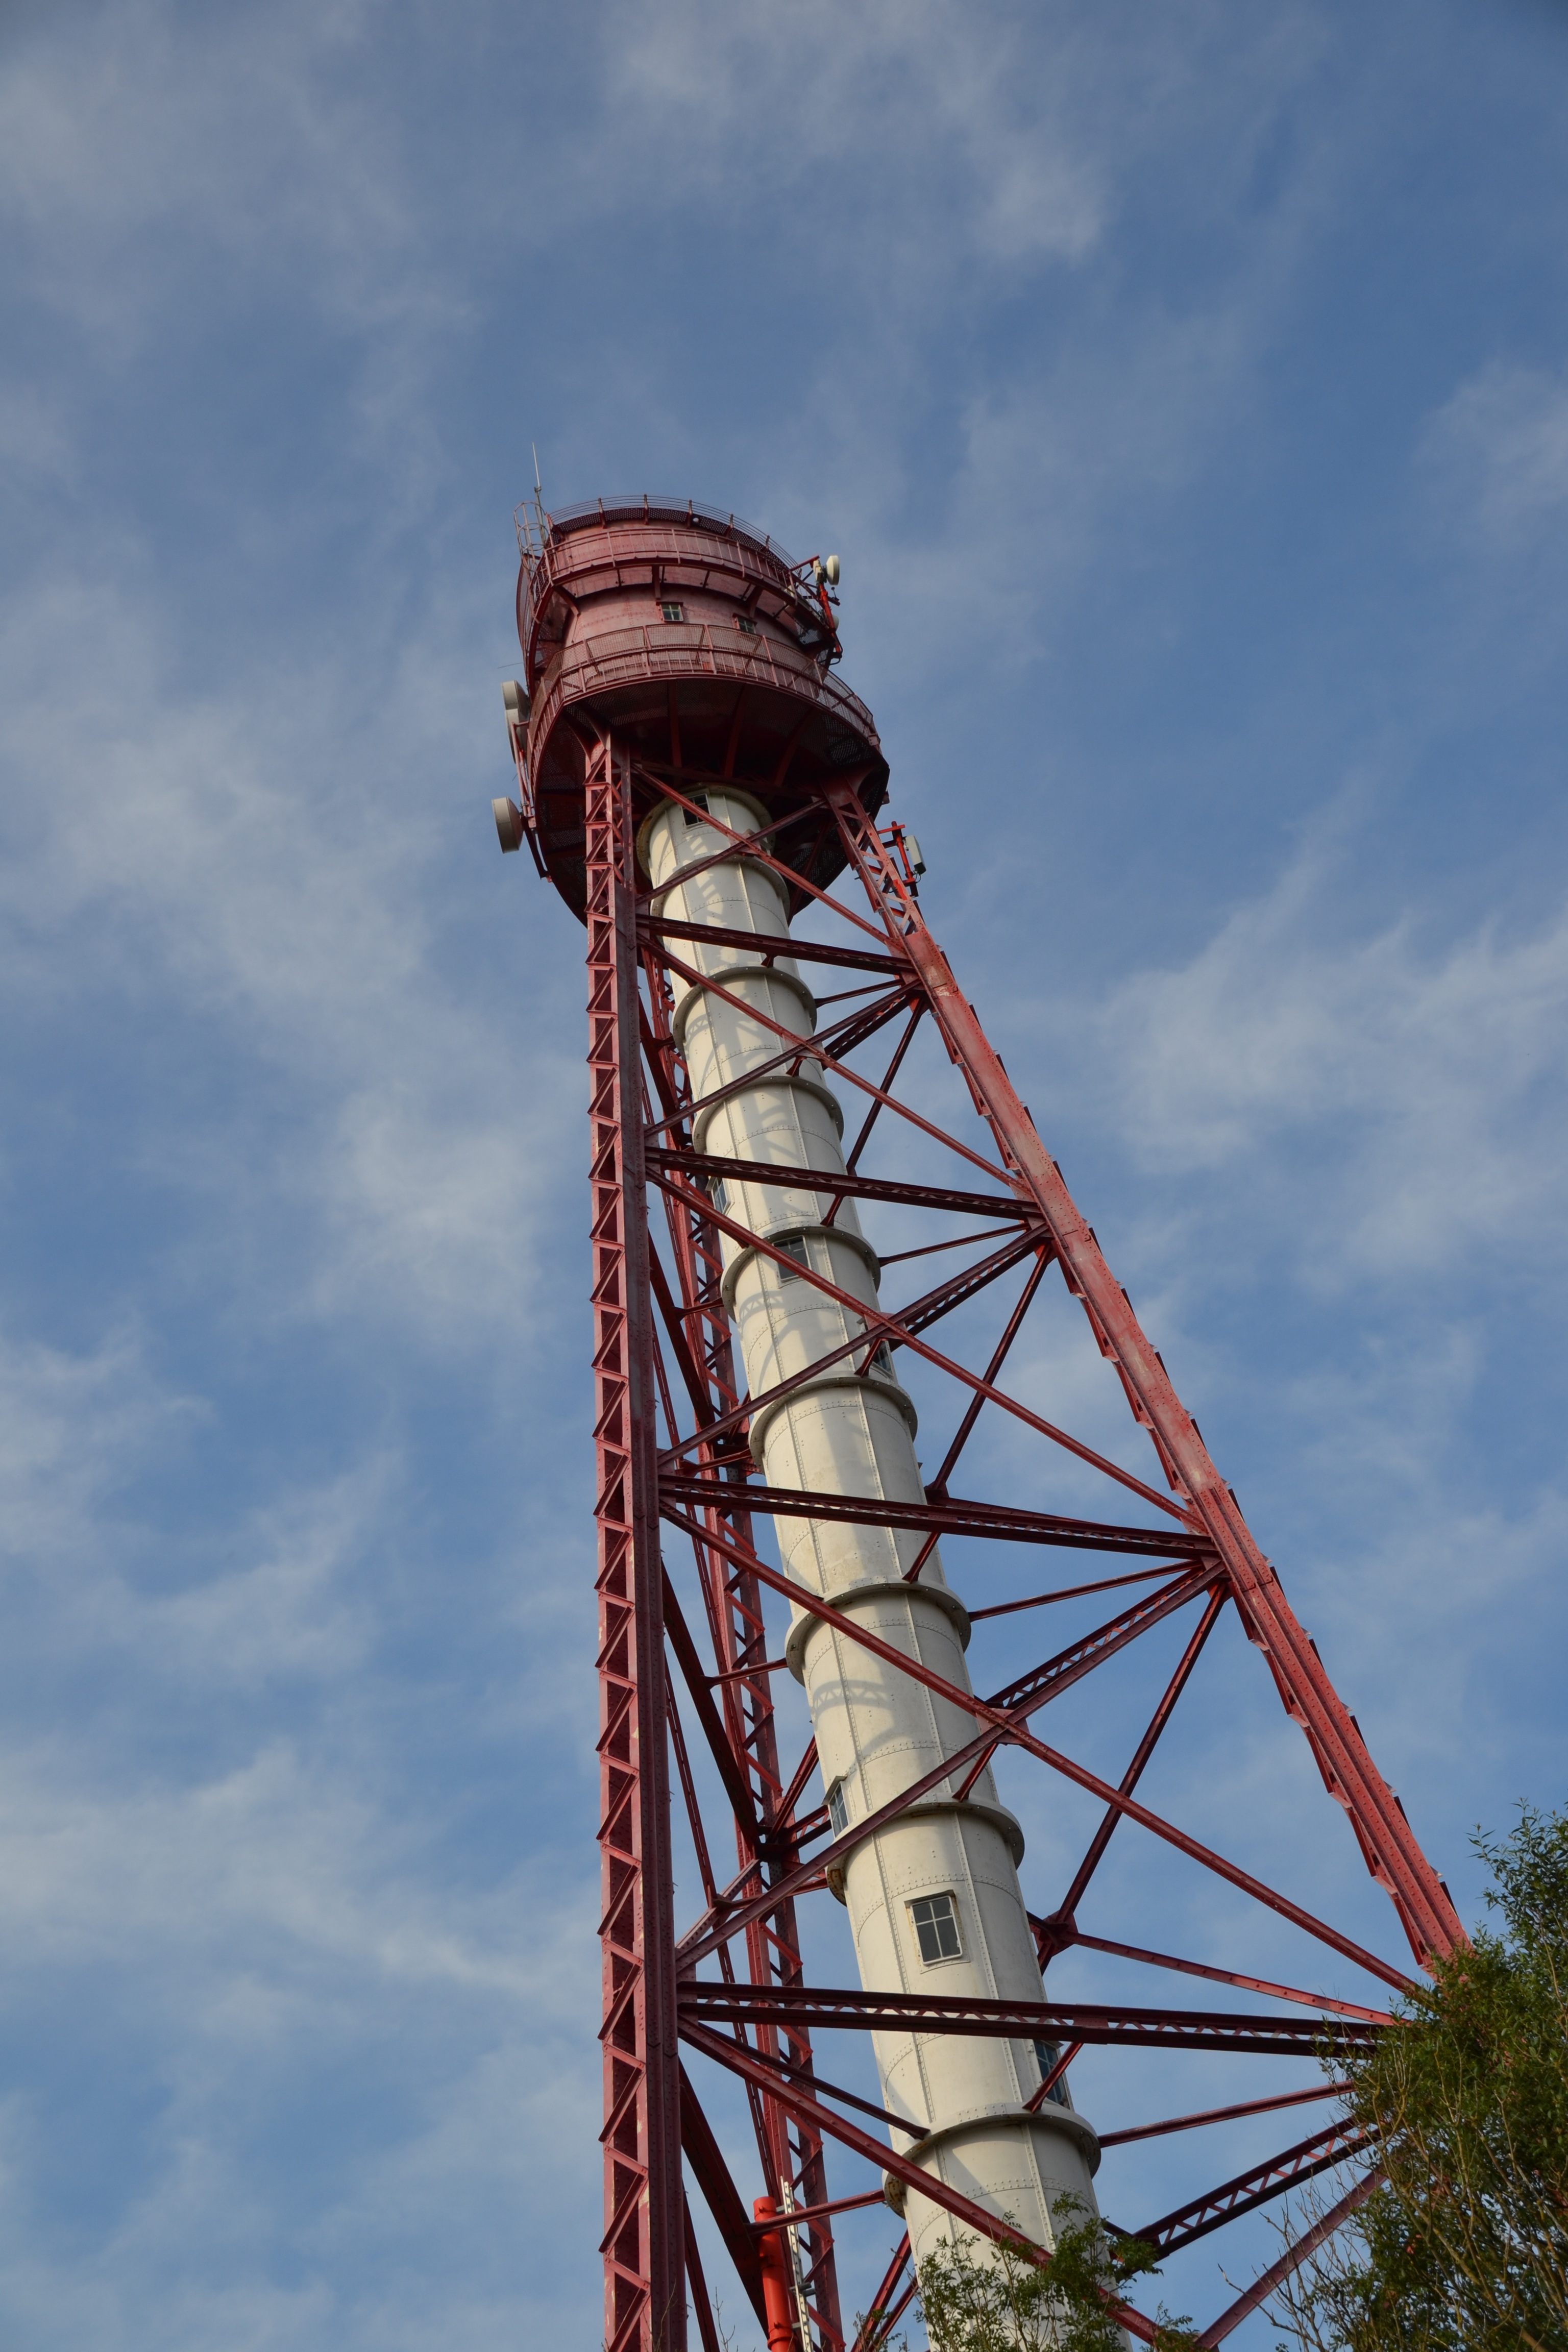
coast, lighthouse, sky, recreation, amusement park, tower, mast, park, roller coaster, north sea, east frisia, amusement ride, outdoor recreation, nonbuilding structure